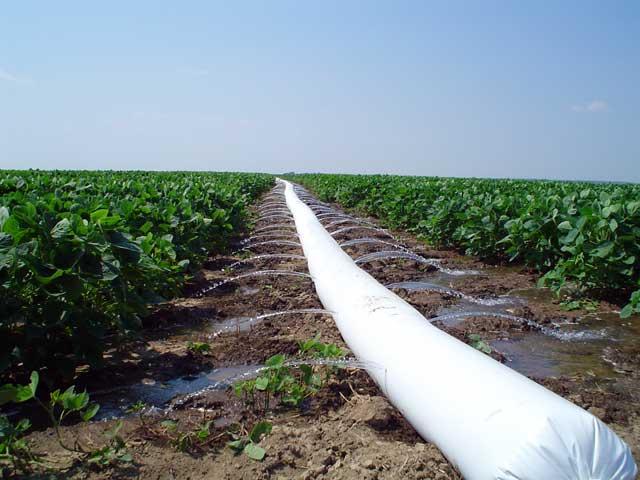
Hii ni aina moja ya ukulima. [cs] Pipe [cs] hutumika kusafirisha maji katika sehemu yote shambani. Mimea ambayo hupandwa kutumia ukulima huu hukuwa na mazao mengi.